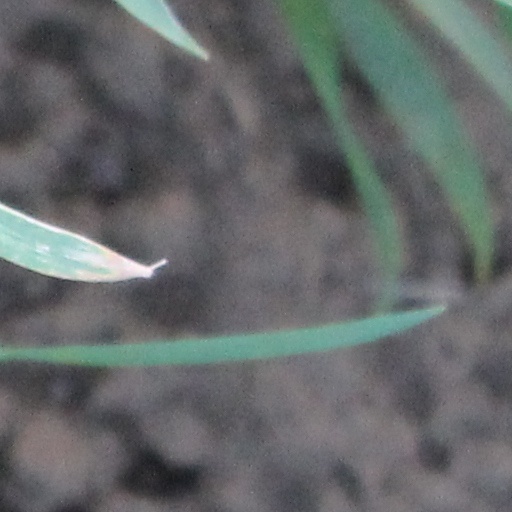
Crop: wheat